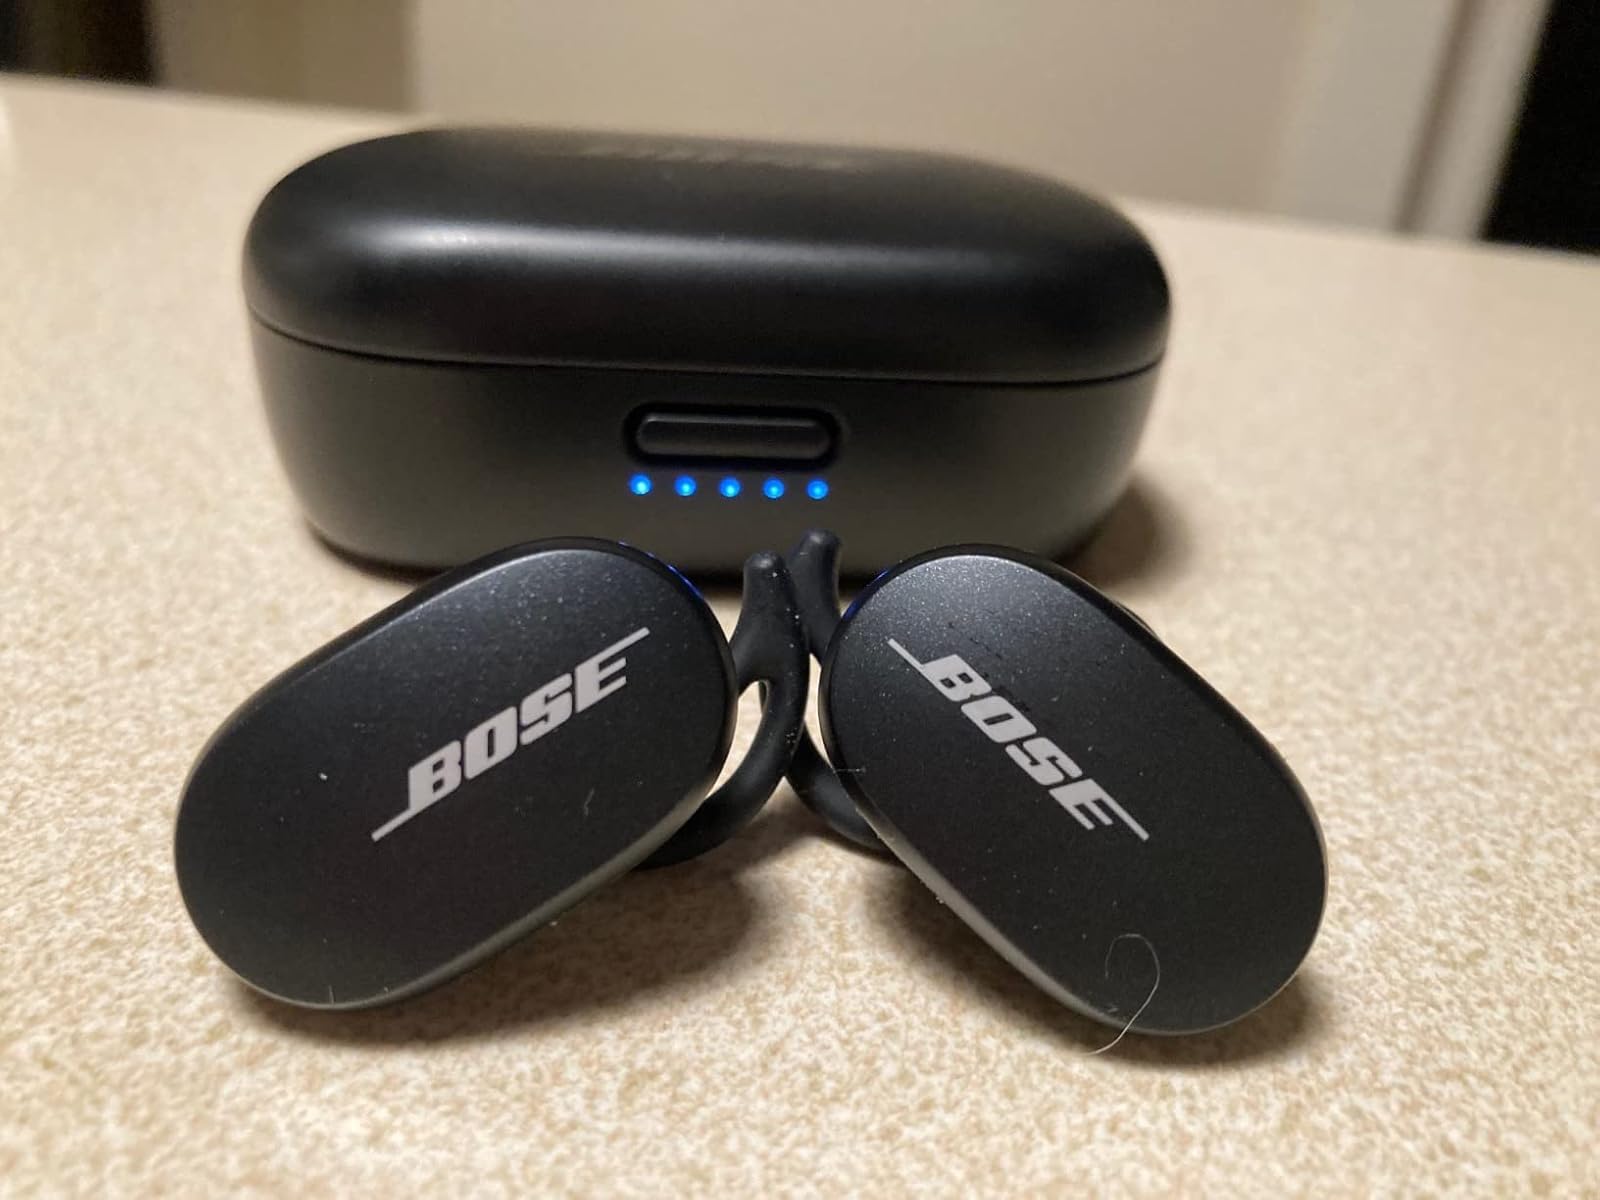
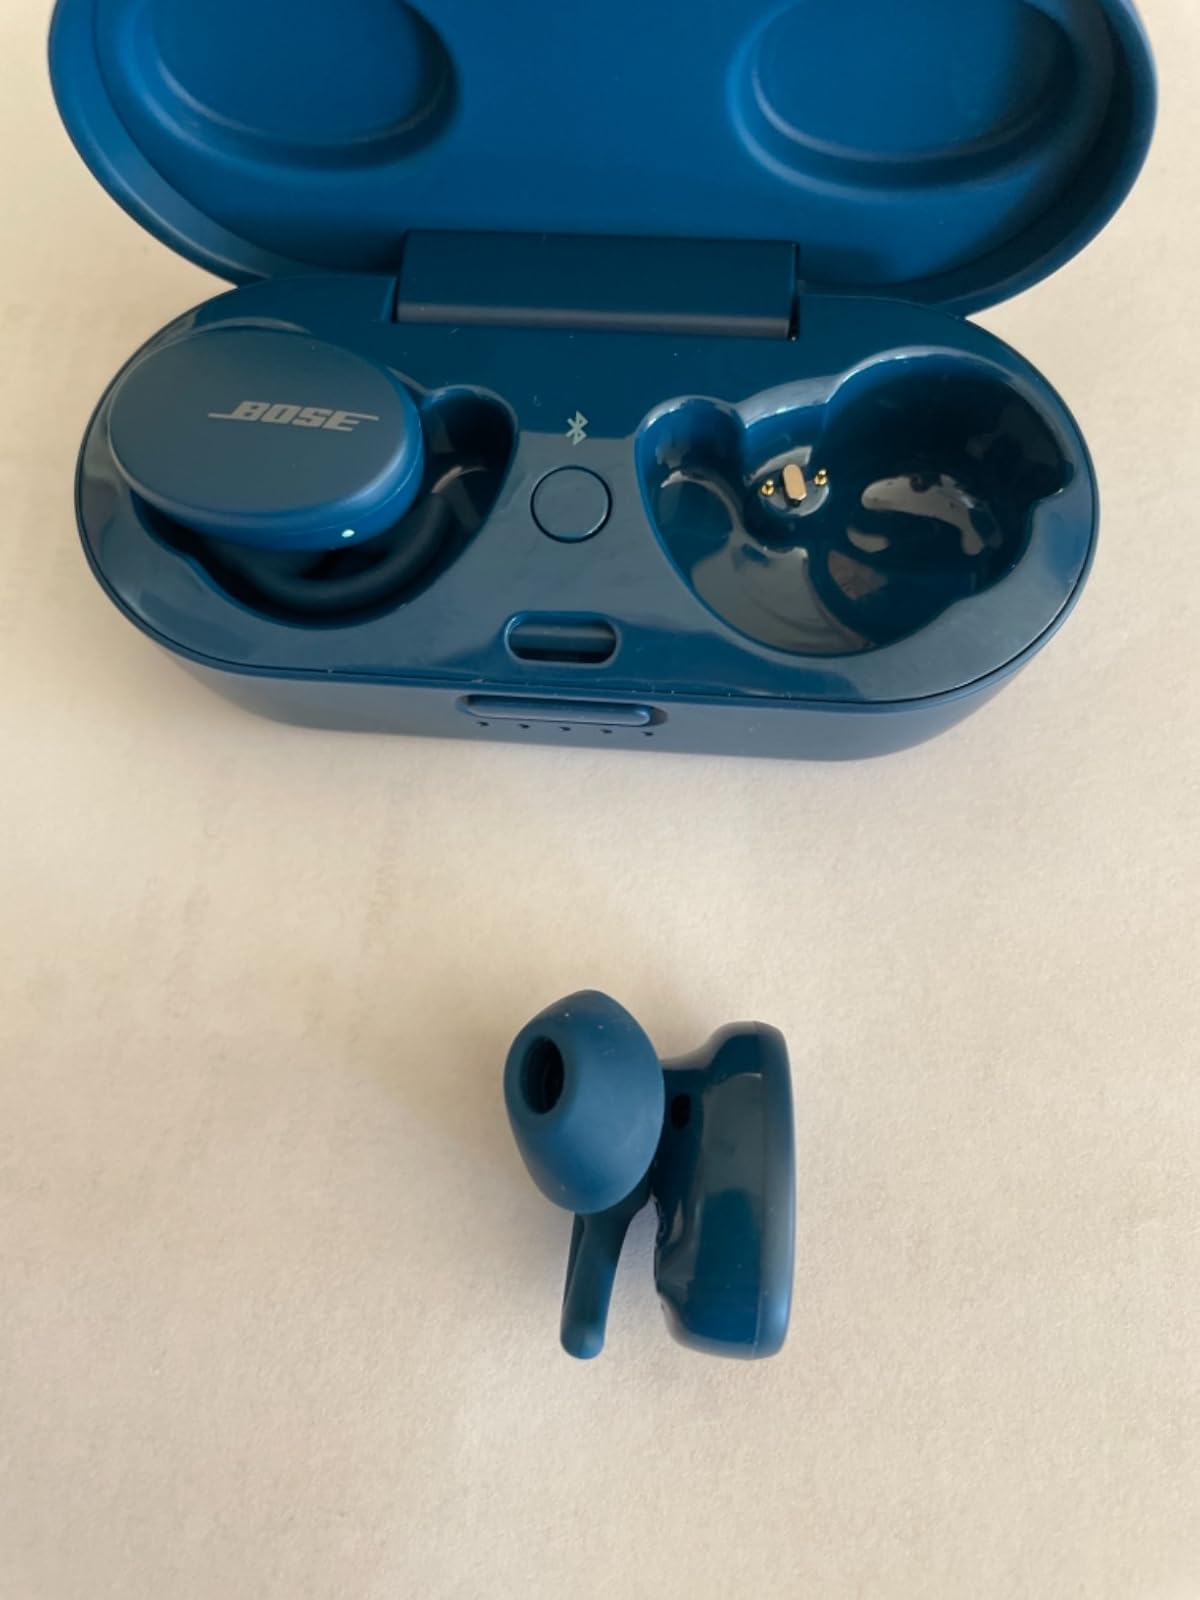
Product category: earbuds
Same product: no